Ponta do Pargo

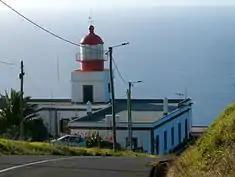
The iconic Ponta do Pargo Lighthouse located at the Ponta do Pargo escarpment

The patron saint of the parish is Saint Peter, in whose honour the inhabitants celebrate an annual festival each 29 June. Other religious celebrations are important throughout the parish, including the or processions that travel from church to church throughout the island, and annual celebrations at the churches of Nossa Senhora da Boa Morte (Cabo) in July and Nossa Senhora da Boa Viagem (Amparo) in August.